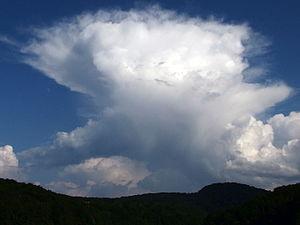
Cumulonimbus capillatus incus au dessus du parc national des lacs de Plitvice